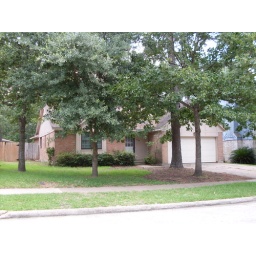
228 Oxfordlarge trees in front of house, bald patch without grass under some trees